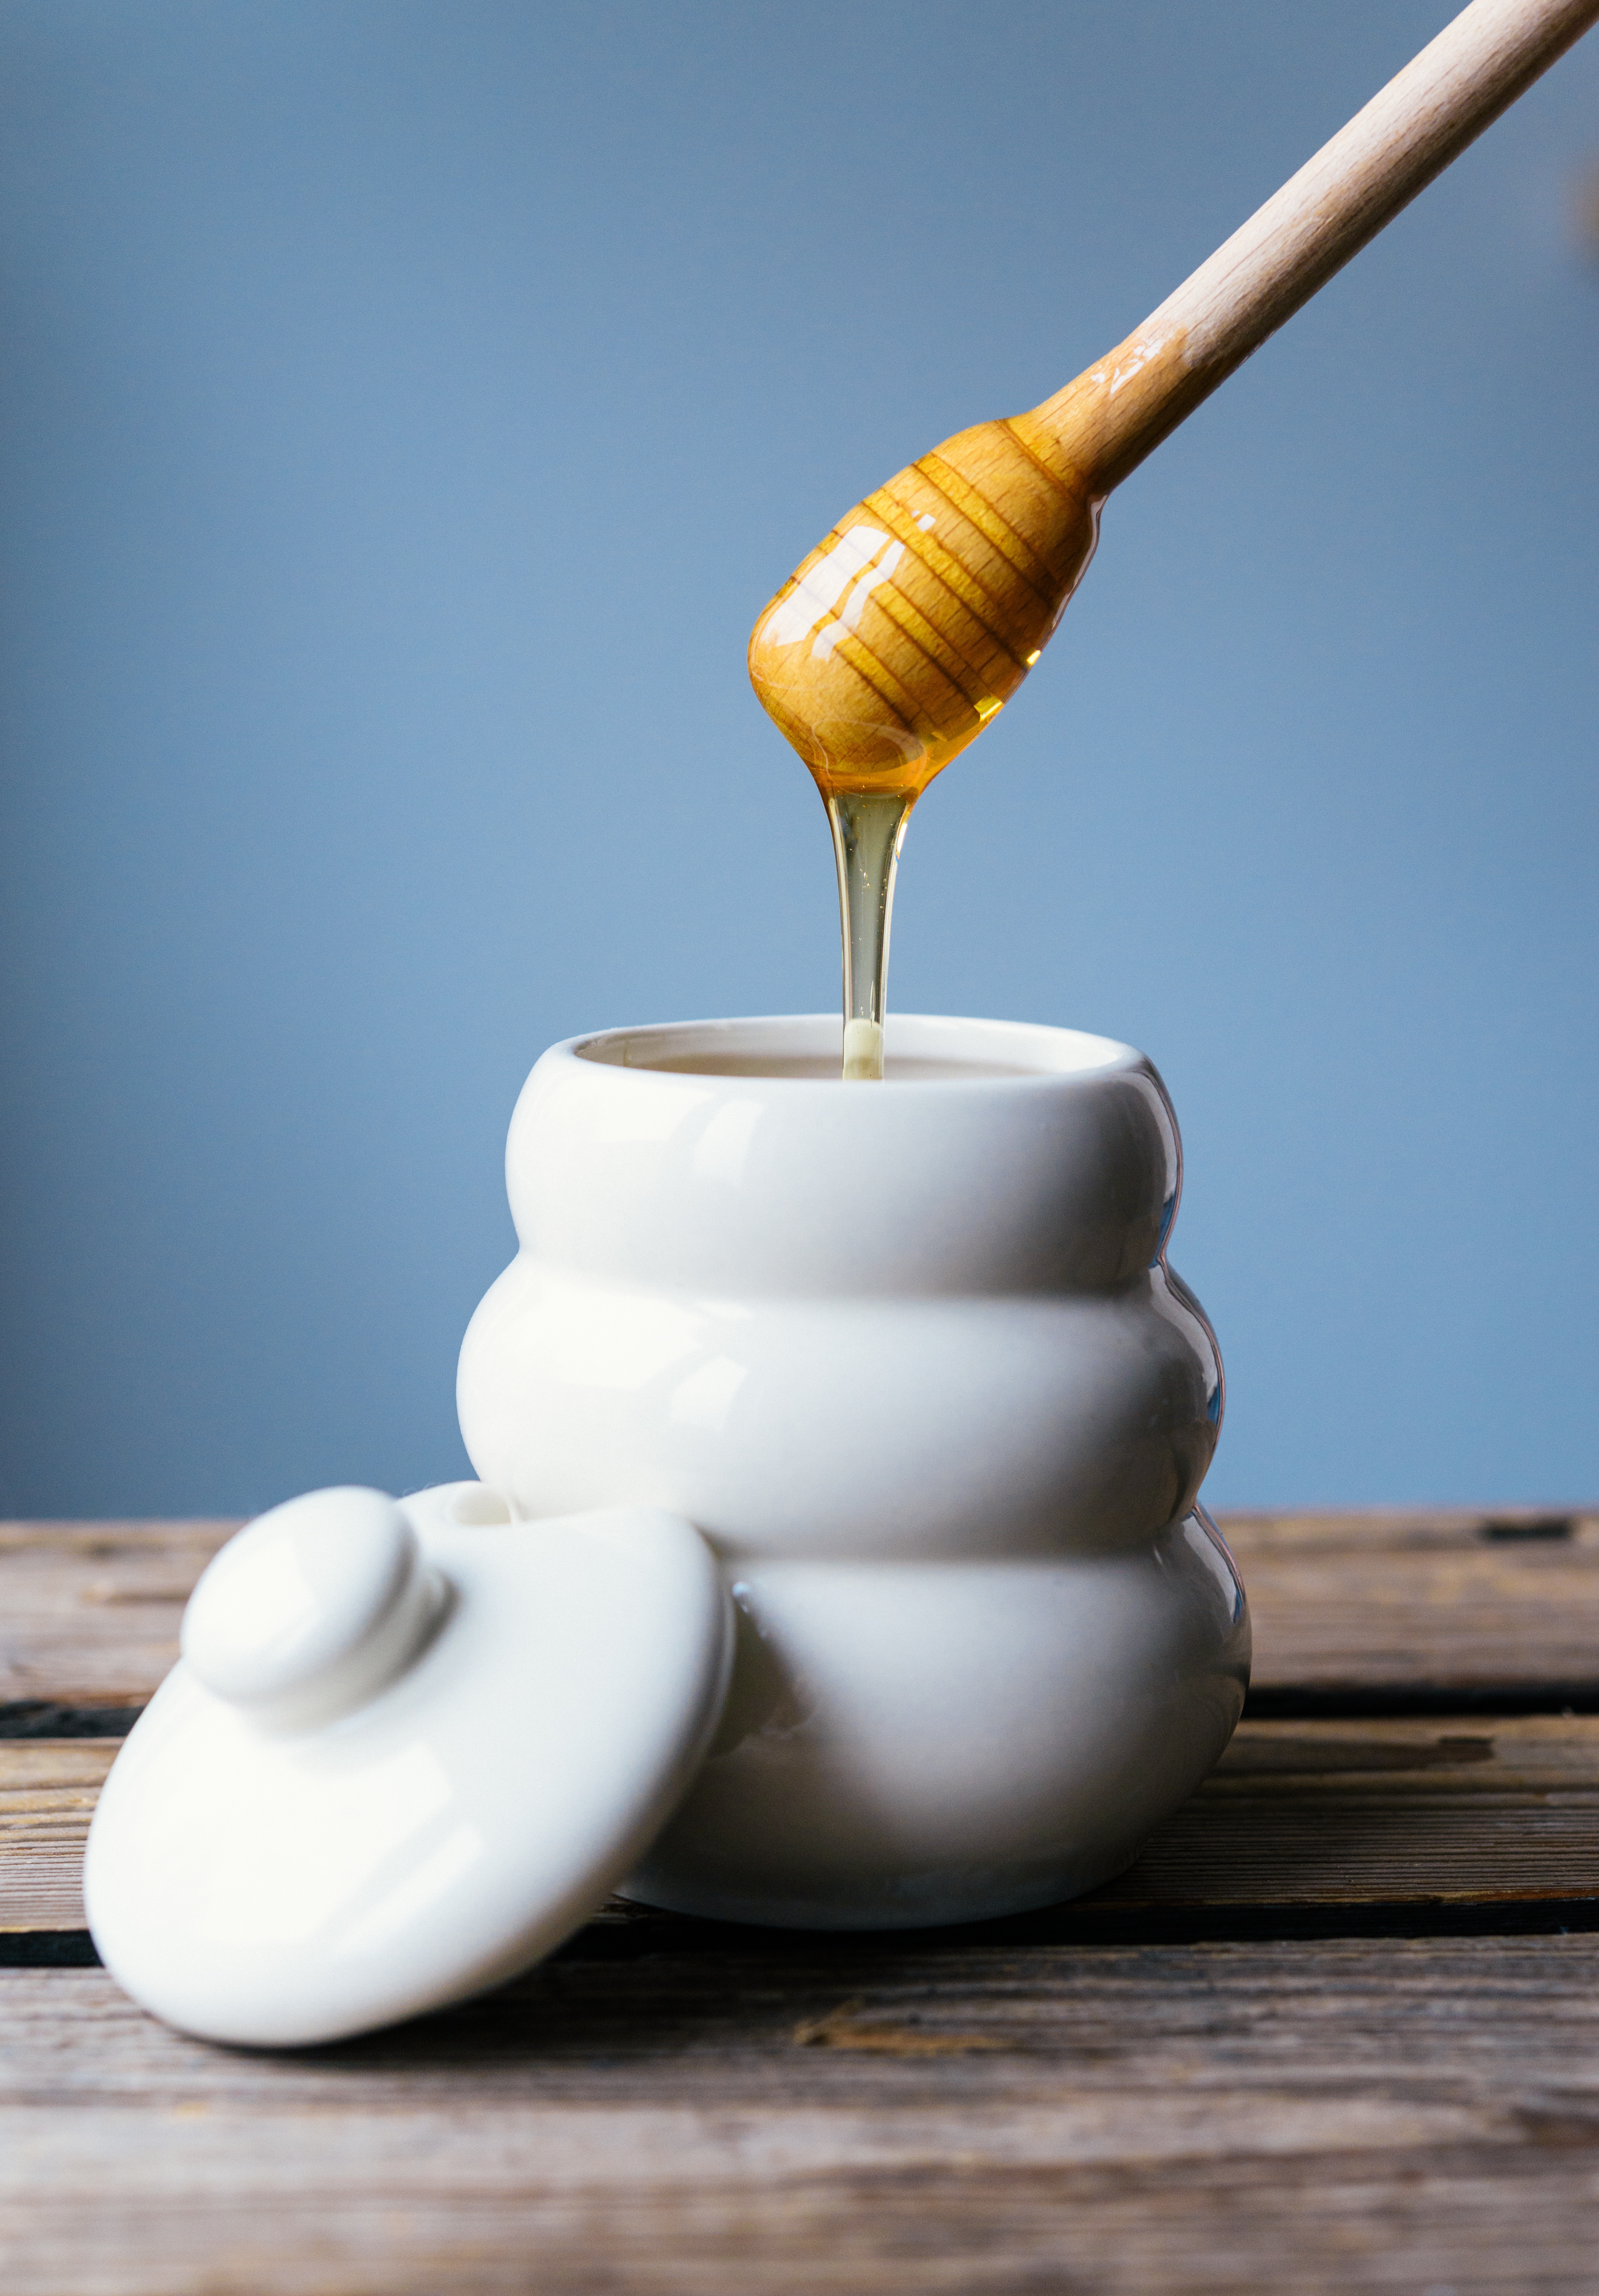
pot, honey, ceramic, lamp, lighting, material, lid, honey dipper